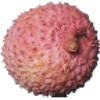
Label: lychee